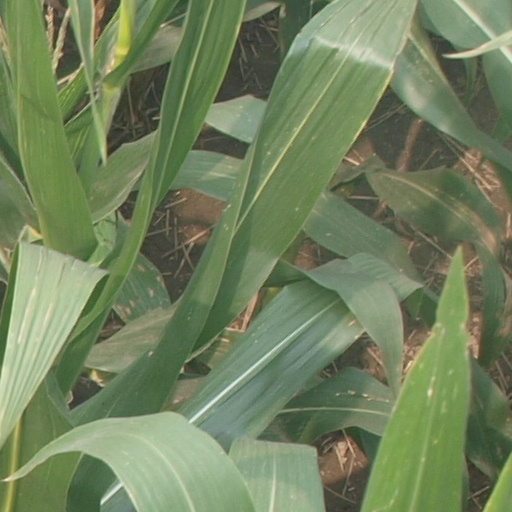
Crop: maize; corn